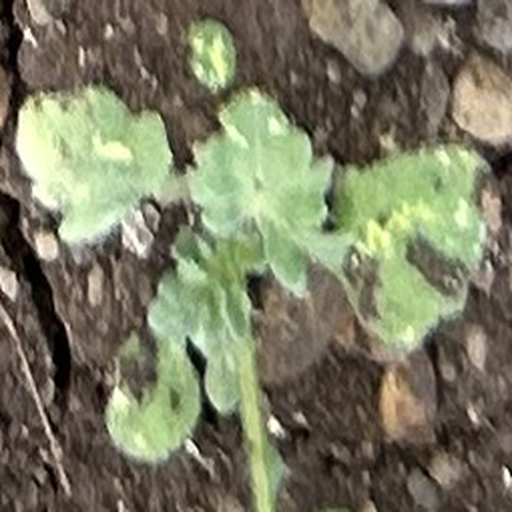
Weed species: Gajar_gavat_(Parthenium hysterophorus)